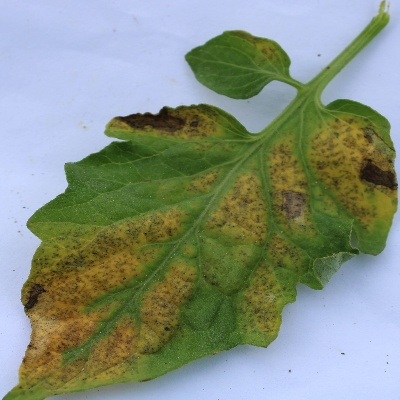
Crop: Tomato
Condition: septoria leaf spot